Tom Richards (footballer)

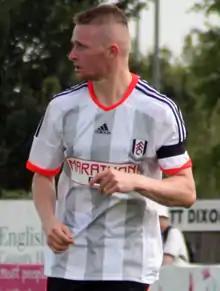
Richards playing for Fulham U21s in 2014

Tom Oliver Richards (born 16 October 1994) is an English semi-professional footballer who plays as a left midfielder for Horsham.